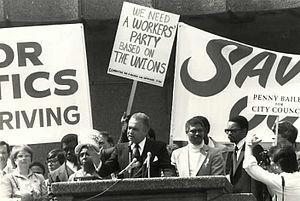
L'Histoire du Michigan a été favorisée par sa position centrale au milieu des Grands Lacs américains, ce qui en a fait un nœud de communications et lui a permis de devenir un des premiers territoires de l'Ouest à devenir un État de l'Union.